Pontiac LeMans

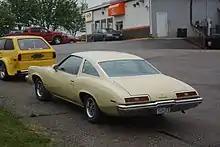
1973 Pontiac Le Mans coupe (rear)

For the 1971 model year, Pontiac dropped the Tempest name altogether and introduced its intermediate lineup as T-37, Lemans GT-37, Lemans, and Lemans Sport The GTO and GTO Judge were a separate line. Two-door coupes and four-door sedans were available with T-37, Lemans, and Lemans Sport. The 2-door Hardtop was available across the series, while the convertible model was limited to Lemans Sport and the GTO line. The GT-37 returned as a package to T-37 models and was marketed as "The GTO for Kids under 30." The GT-37 received the same feature package as the previous year with the exception of new eyebrow-type side striping similar to that of the GTO Judge model. In mid-March 1971, a second design change for the GT-37 switched the striping to a reflective sword-style stripe sometimes referred to as the 1971 ½ GT-37. 1971 also afforded the customer the opportunity to choose any of Pontiac's optional V8s such as 350, 400, or 455 cubic inch models, including the 455 High Output (HO) engine. The 455 had only been offered on the GTOs in 1970 and came in a four-barrel version or the High Output version. All 1971 engines were detuned with lower compression ratios to run on lower-octane regular leaded, low-lead, or unleaded gasoline. The brakes were 9.5-inch drums.